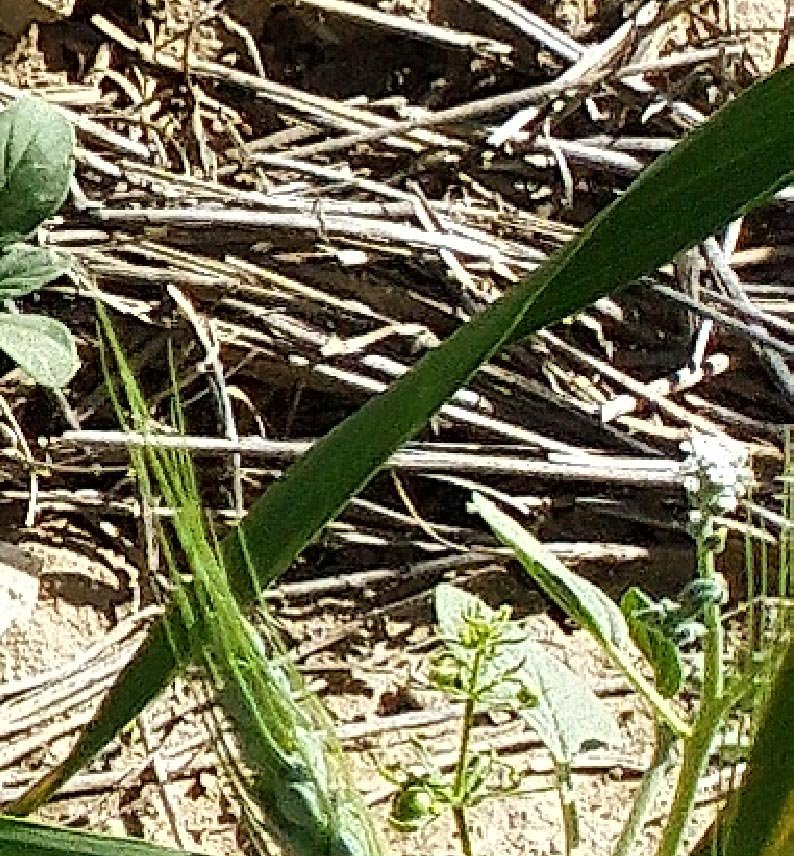
Label: Wheat___Healthy